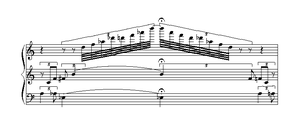
Partie centrale de la musique de film de Lulu d'Alban Berg
Lulu est un opéra dodécaphonique d'Alban Berg, sur un livret du compositeur inspiré de Die Büchse der Pandora et Erdgeist de Frank Wedekind, composé entre 1929 et la mort de Berg en 1935.